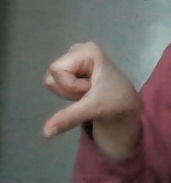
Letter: waw